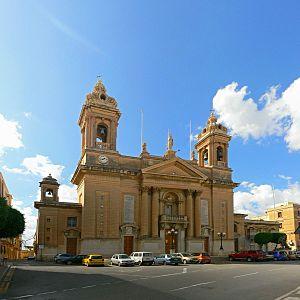
L'église Notre-Dame-des-Victoires est une église catholique située dans la ville d'Isla, à Malte.